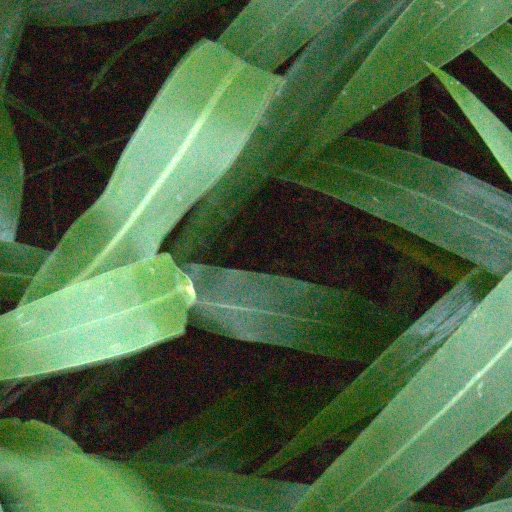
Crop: sorghum